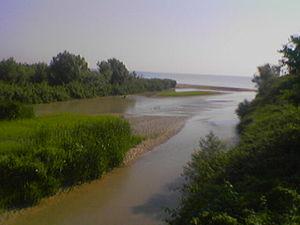
Le Potenza est un fleuve de la province de Macerata dans les Marches. Sa source qui se trouve dans le territoire de Fiuminata se situe à une altitude de 800 m sur le mont Pennino. Le cours du fleuve coule en direction nord-est à travers les communes de Pioraco, Castelraimondo, San Severino Marche, Macerata, Montelupone, Recanati et Potenza Picena. Il se jette dans la Mer Adriatique à Porto Recanati, après un parcours de 95 km.